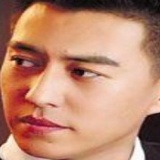
diễn viên Cận Đông